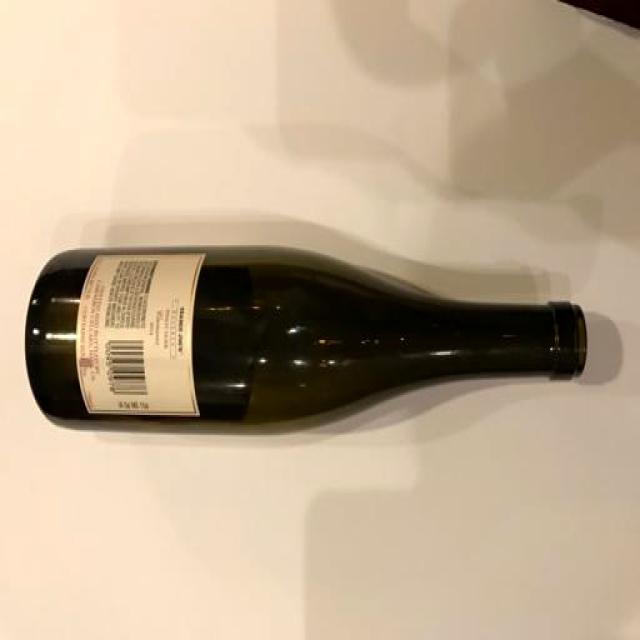
Label: Glass